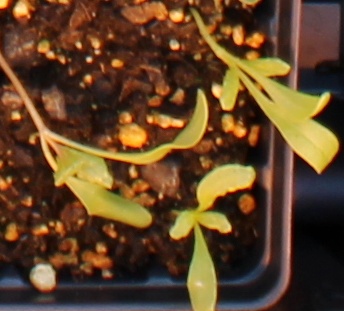
Label: Sugar beet